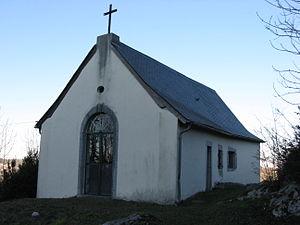
Chapelle dédiée à l'archange Saint Michel (Pyrénées-Atlantiques) (Pyrénées).
Arudy est une commune française, située dans le département des Pyrénées-Atlantiques en région Nouvelle-Aquitaine. C'est l'un des deux chefs-lieux de canton de la vallée d'Ossau.